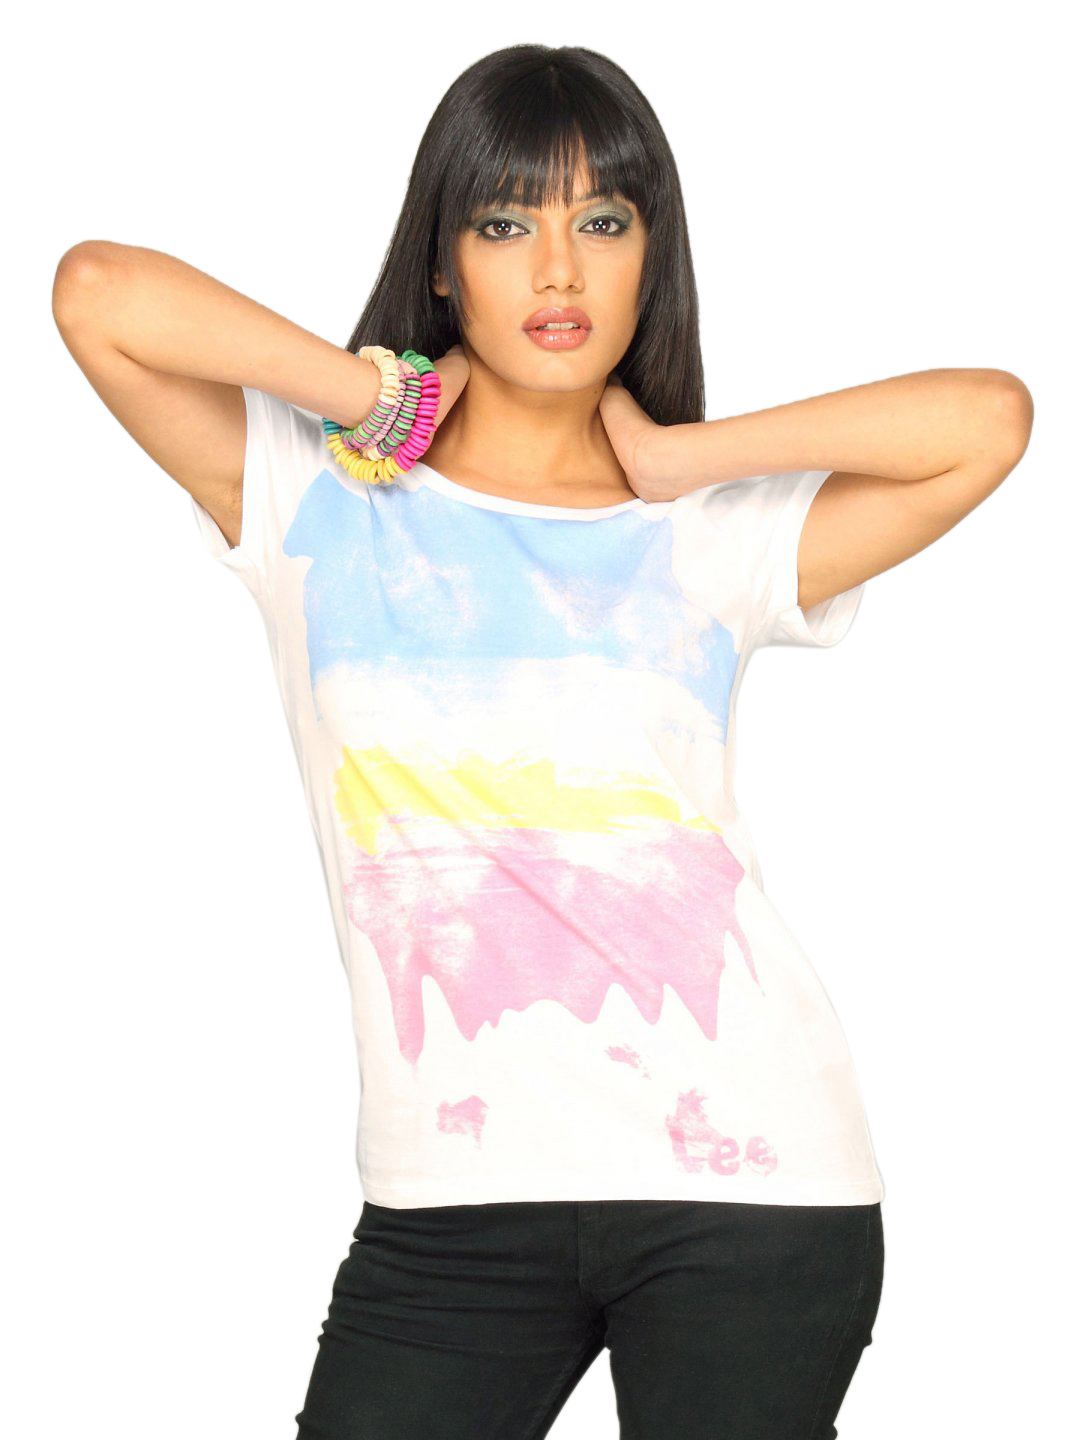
Lee Women's Clara White T-shirt
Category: Apparel / Topwear / Tshirts
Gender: Women
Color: White
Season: Summer 2011
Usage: Casual